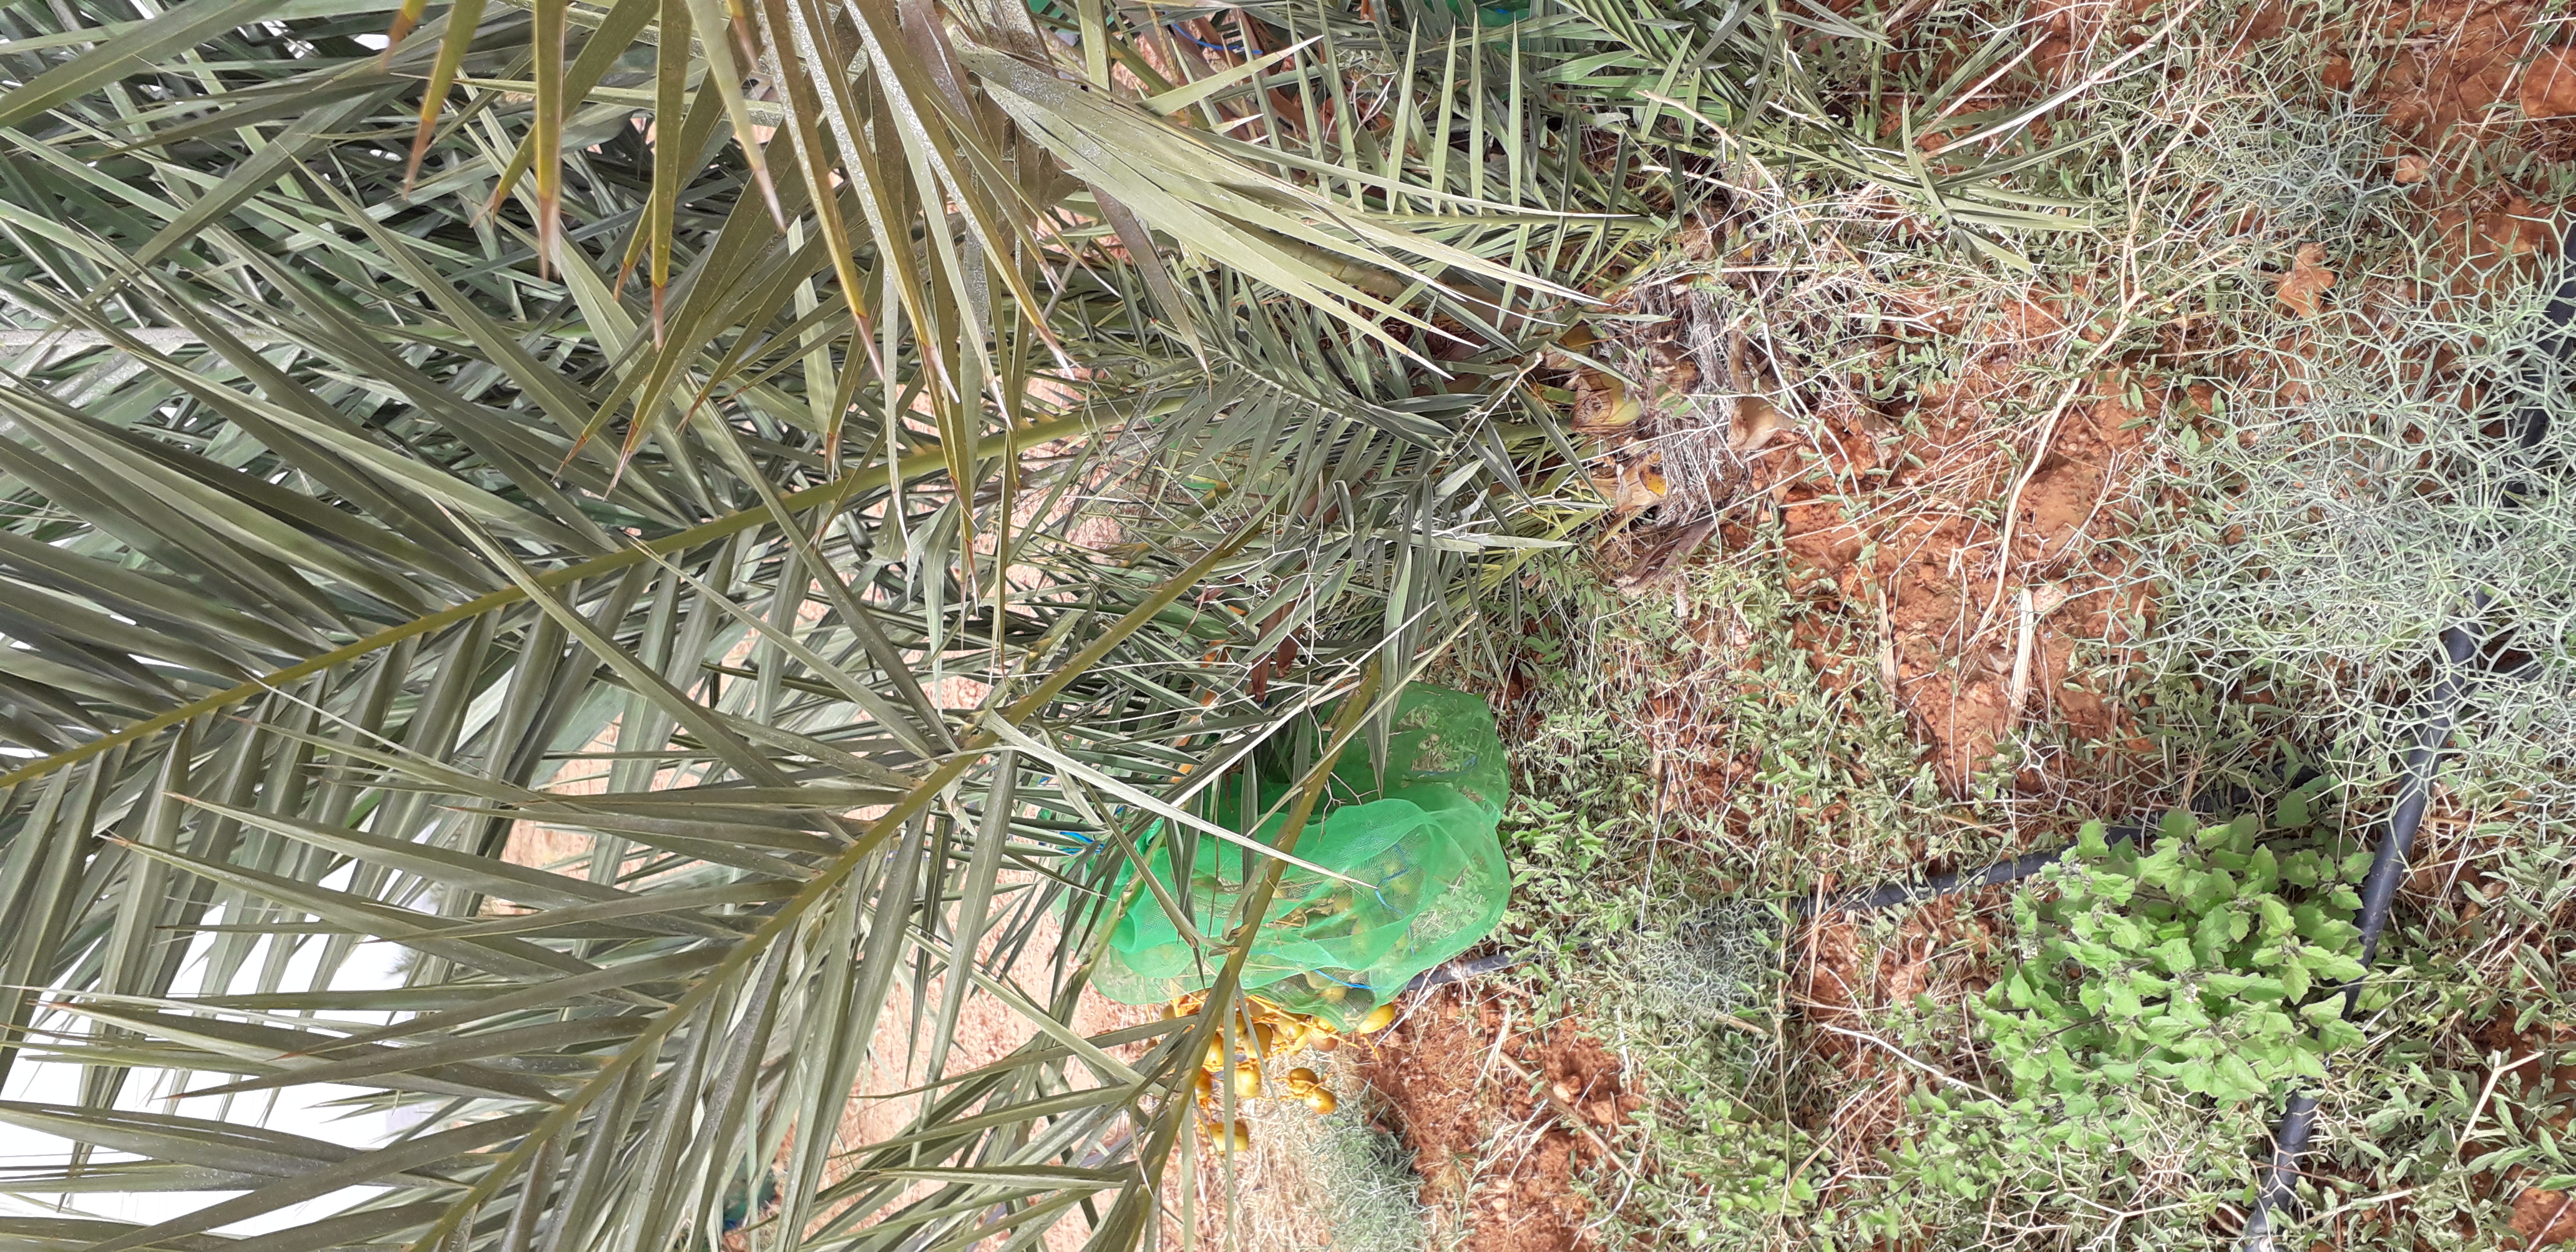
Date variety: Boufagous